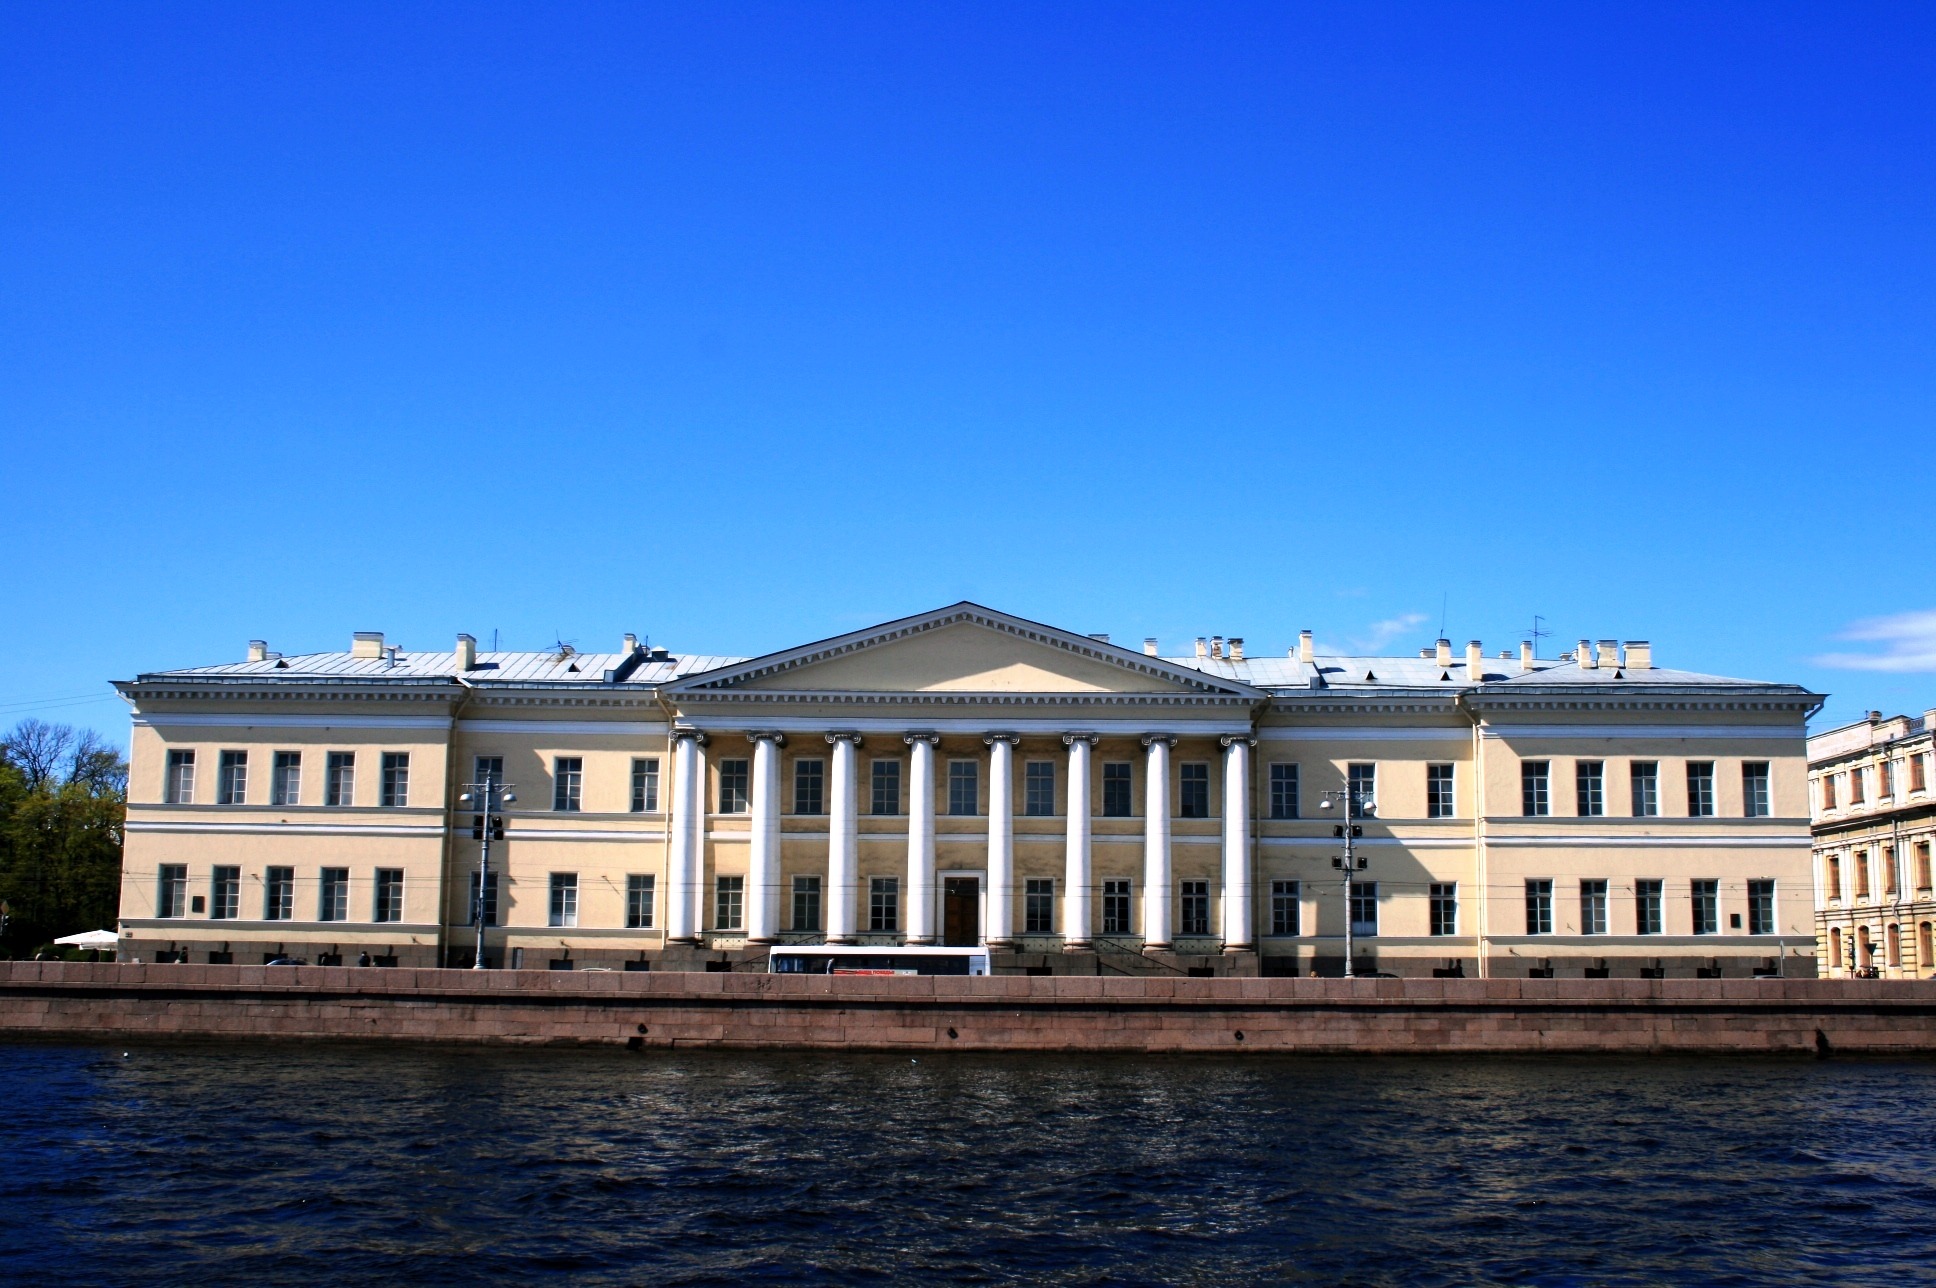
water, architecture, building, chateau, palace, river, landmark, facade, blue, waterway, clear sky, pillars, embankment, estate, st petersburg, neva